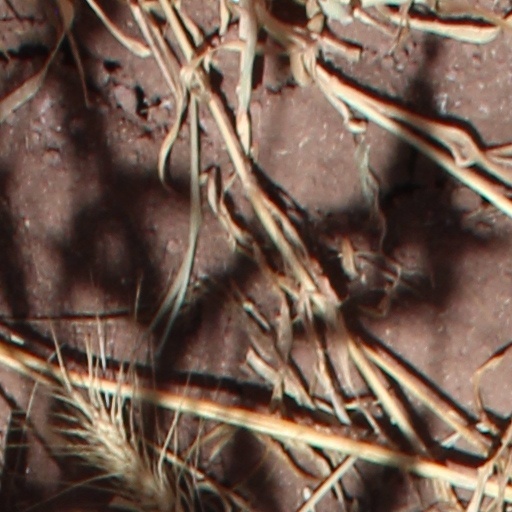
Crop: wheat